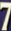
Number: 7